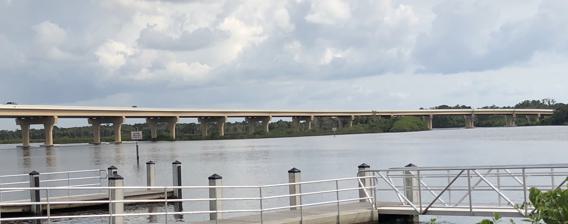
Building: Fort Hamer Bridge
Country: United States of America
Year built: 2017
Bridge over Manatee River, Florida, United States Fort Hamer Bridge The Fort Hamer Bridge in 2018. Coordinates 27°31′15″N 82°25′42″W / 27.52083°N 82.42833°W / 27.52083; -82.42833 Carries 2 lanes of Fort Hamer Road, pedestrians, and bicycles Crosses Manatee River Locale Parrish, Florida Official name Fort Hamer Bridge Named for Fort Hamer Owner Manatee County Maintained by Manatee County ID number 134123 Website forthamerbridge .com Characteristics Design Box girder Material Steel, concrete Total length 2,318 ft (707 m) Height 32 ft (10 m) Longest span 144 ft (44 m) No. of spans 18 No. of lanes 2 History Engineering design by AECOM (initially URS before acquisition) Constructed by Johnson Brothers Corporation Construction start March 19, 2015 ( 2015-03-19 ) Construction end August 2017 Construction cost $23.5 million Opened October 18, 2017 ; 7 years ago ( 2017-10-18 ) Inaugurated October 18, 2017 ( 2017-10-18 ) Statistics Daily traffic 15,900 (2017) Toll None Location Fort Hamer Bridge is a bridge that spans the Manatee River between Lakewood Ranch and Parrish . It was built in 2015 and completed in 2017 by Johnson Brothers Corporation and was designed by AECOM (initially as URS before acquisition ). The name of the bridge comes from the former fort of the same name that resided nearby the bridge during the Seminole Wars . History A bridge over Manatee River was first proposed by the Manatee County Board of Commissioners on September 9, 1909. The county proposed a $250,000 road bond , equivalent to $6,065,000 in 2023, to pay for construction of the bridge. This proposal was abandoned due to opposition and lack of funds. It was proposed again by the County Commission in 1989 and added in the initial adoption of the County's Comprehensive Plan on May 11, 1989. Construction of the bridge broke ground on March 19, 2015. The bridge opened to vehicular traffic on October 18, 2017 after it was temporarily open a month prior as an evacuation route for Hurricane Irma . Accolades The bridge was ranked No. 7 on Roads & Bridges Top 10 Bridges for 2017. The list compromises of bridges in North America and rates bridges based on project challenges, impact to the region, and scope of work. The project was also awarded "Highway/Bridge Best Project" in ENR as part of ENR Southeast's 2018 Best Projects . References